Eagle: The Making of an Asian-American President

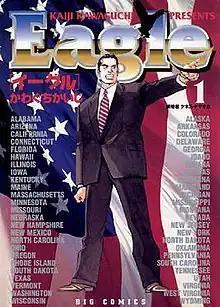
Cover of the first volume of "Eagle"

is a Japanese political manga series by Kaiji Kawaguchi serialized in "Big Comic", a "seinen" manga magazine published by Shogakukan. Its plot, following a Japanese American senator as he runs for president of the United States, was thoroughly researched by Kawaguchi, including during several weeks of travel in the U.S. during the campaigns for the 2000 election.